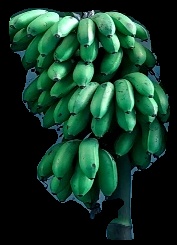
Variety: rasbale
Grade: grade2